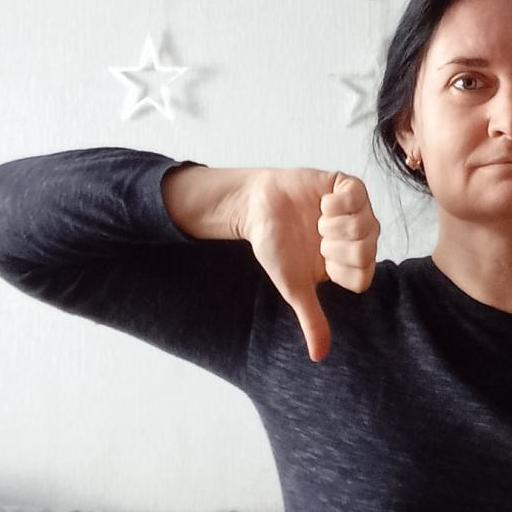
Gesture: dislike